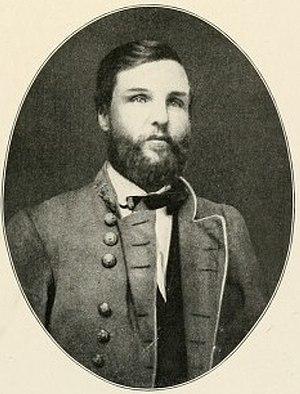
Lunsford Lindsay Lomax est un officier de l'armée des États-Unis qui démissionne pour rejoindre l'armée des États confédérés au début de la guerre de Sécession. Il garde une forte amitié avec son camarade de West Point, Fitzhugh Lee, et sert sous ses ordres en tant que brigadier général lors de la campagne de l'Overland. Il prend ensuite le commandement du district de la vallée, où il supervise les opérations de collecte d'information des rangers de Mosby.